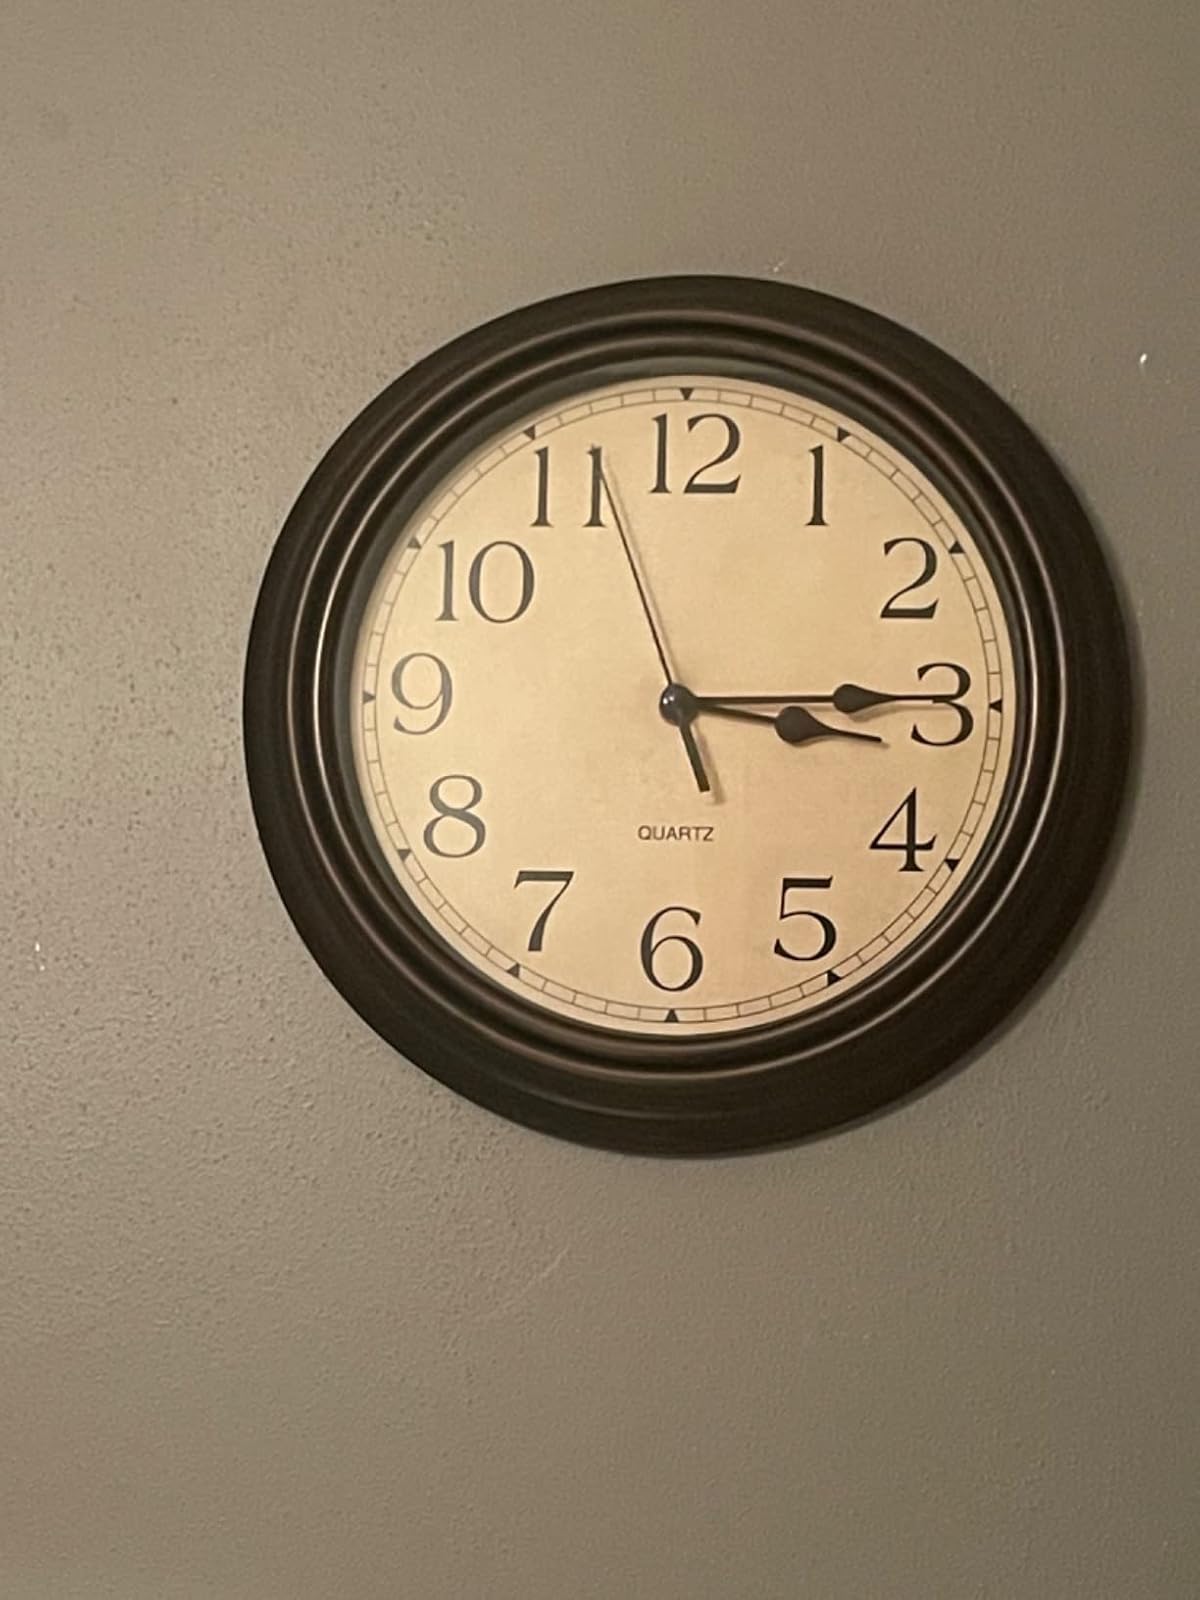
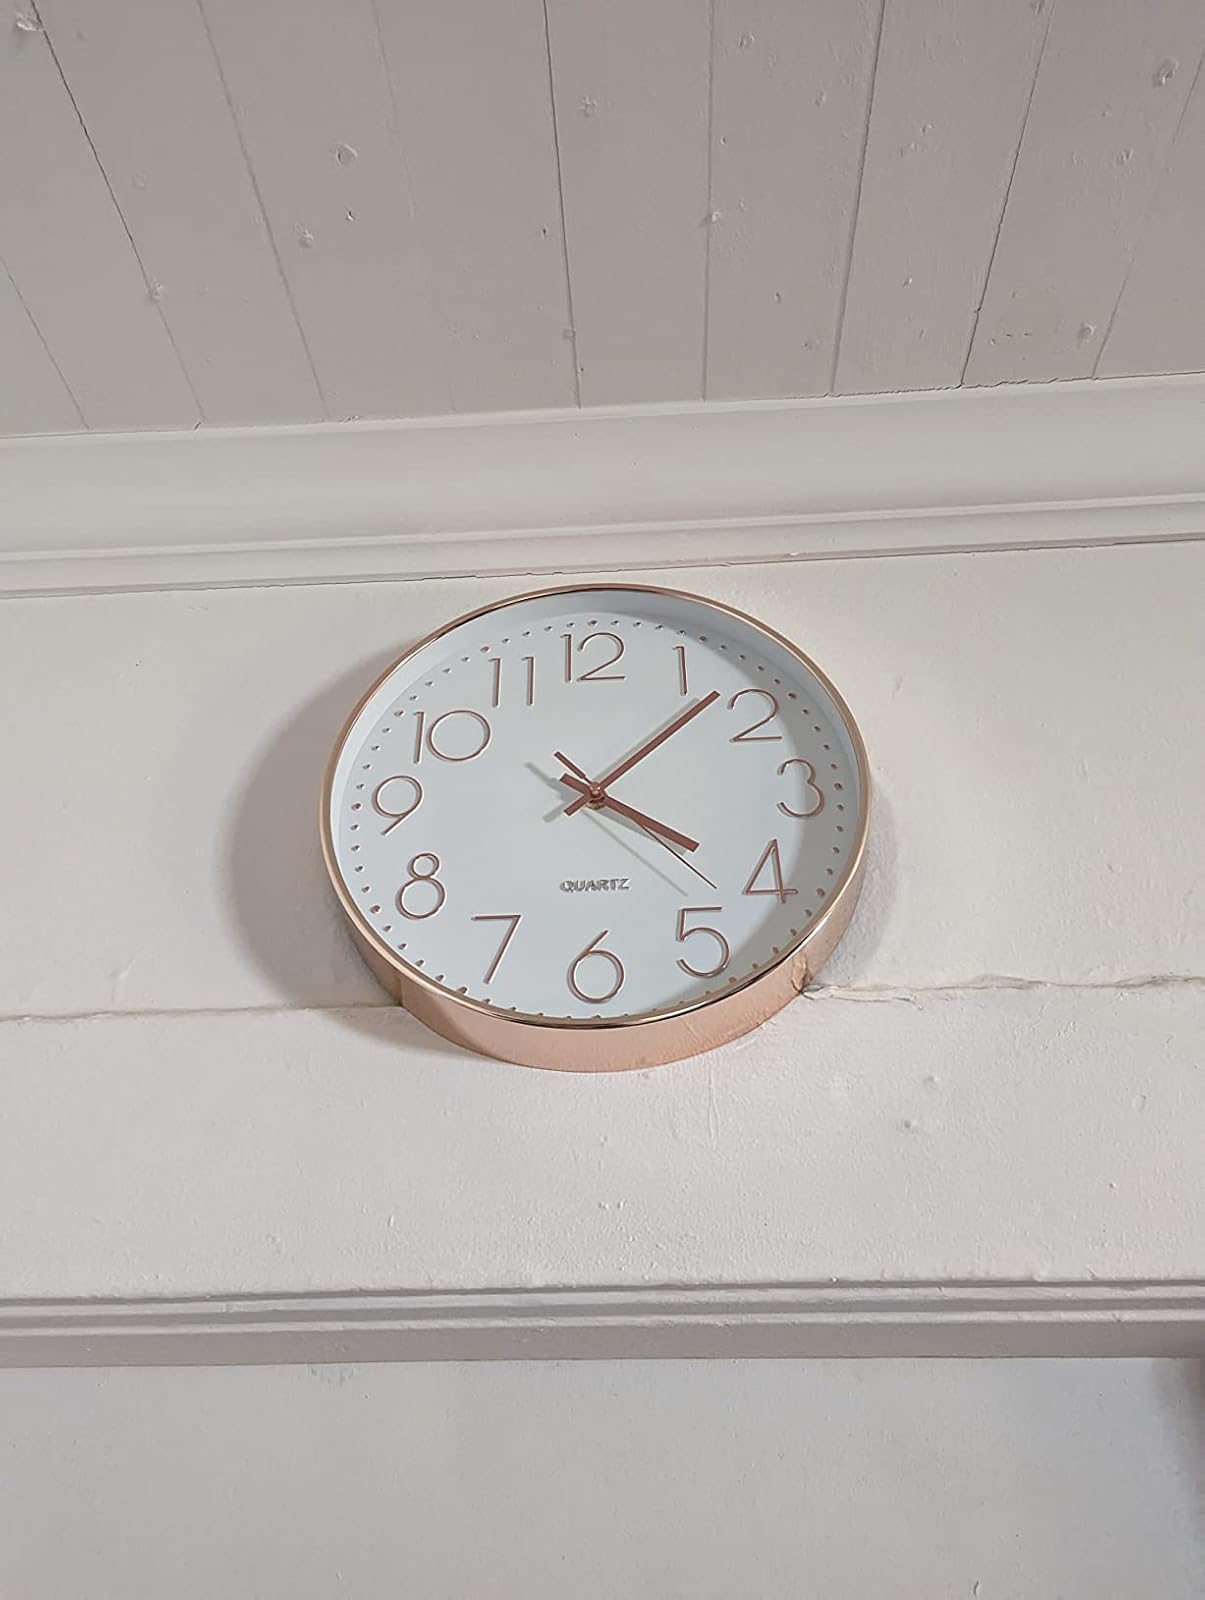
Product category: clock
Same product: no